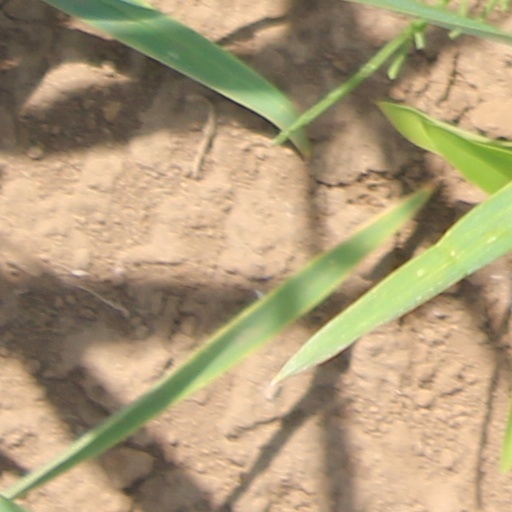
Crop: wheat